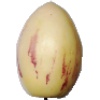
Label: pepino